Tomohiro Fukaya

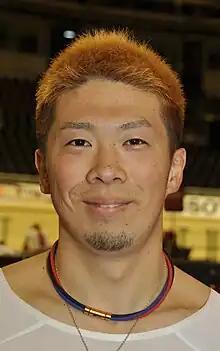
Fukaya in 2018

is a Japanese born racing cyclist. He rode in the men's sprint event at the 2020 UCI Track Cycling World Championships.